Daniel Montague

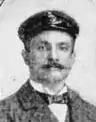
Chief Boatswain Daniel Montague

Daniel Montague (October 22, 1867 – February 4, 1912) was a United States Navy sailor and a recipient of America's highest military decoration—the Medal of Honor—for his actions in the Spanish–American War.